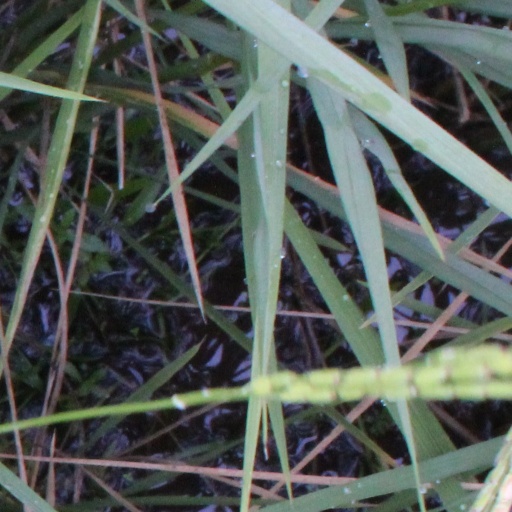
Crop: rice